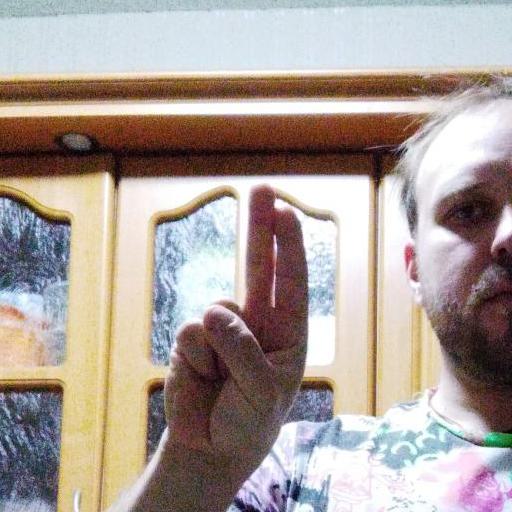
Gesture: two_up